House of Gogoski family

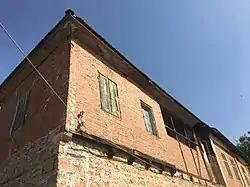
A south-eastern view of the house

The House of Gogoski family, or House of Gogovci is a house in the village of Vevčani, Vevčani Municipality, North Macedonia. The house belongs to the Gogoski family and the building is registered as a Cultural Heritage of North Macedonia.